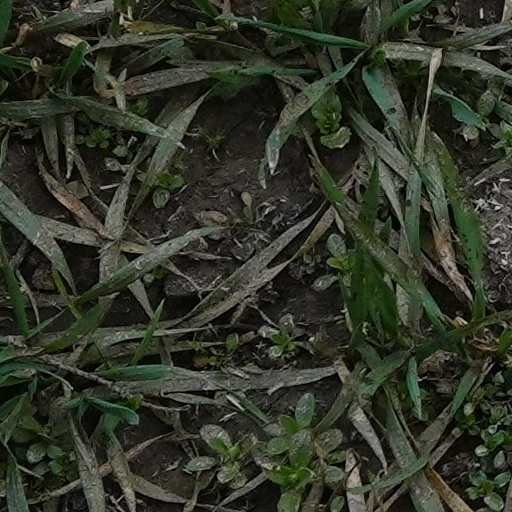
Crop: wheat